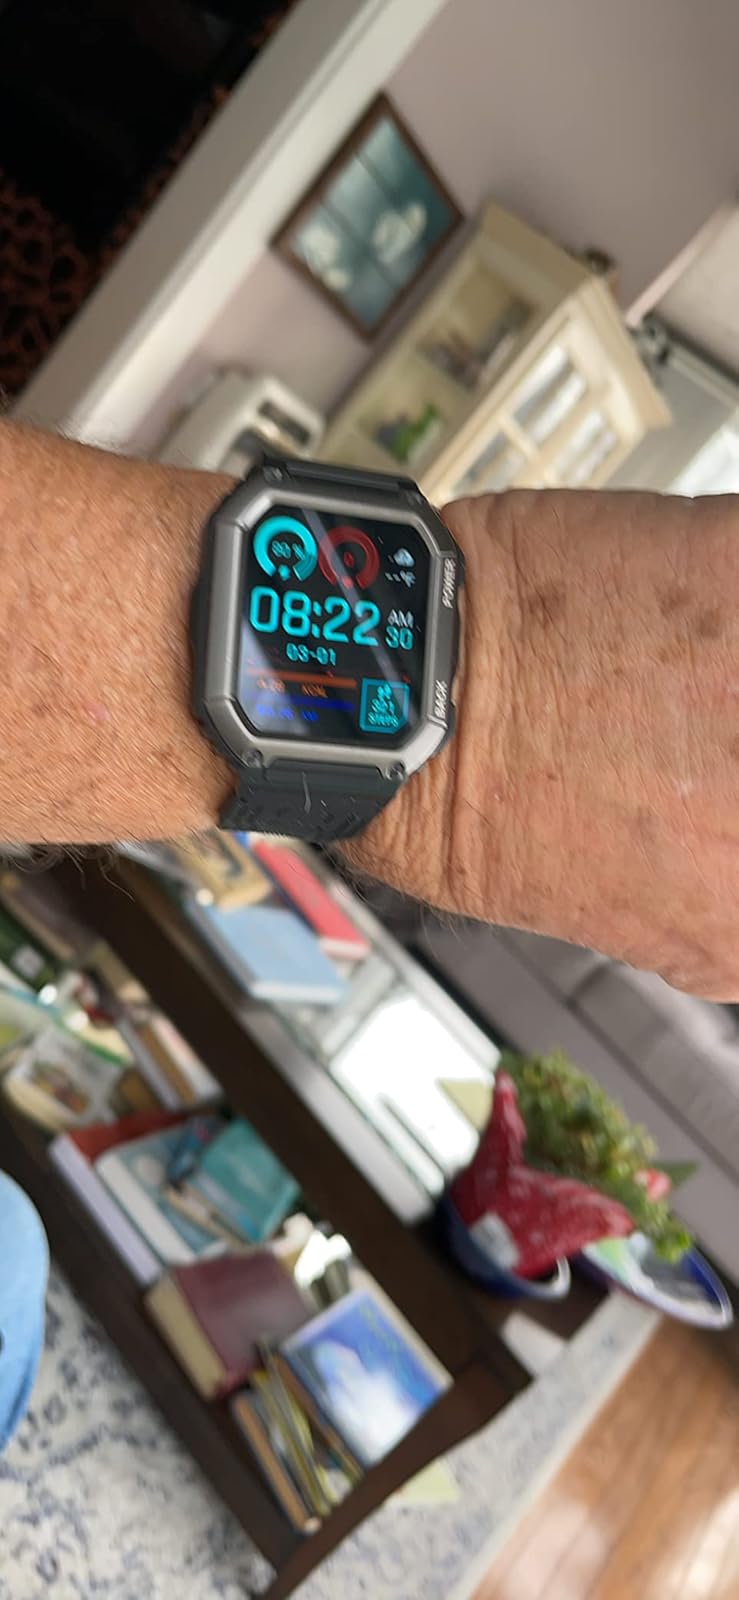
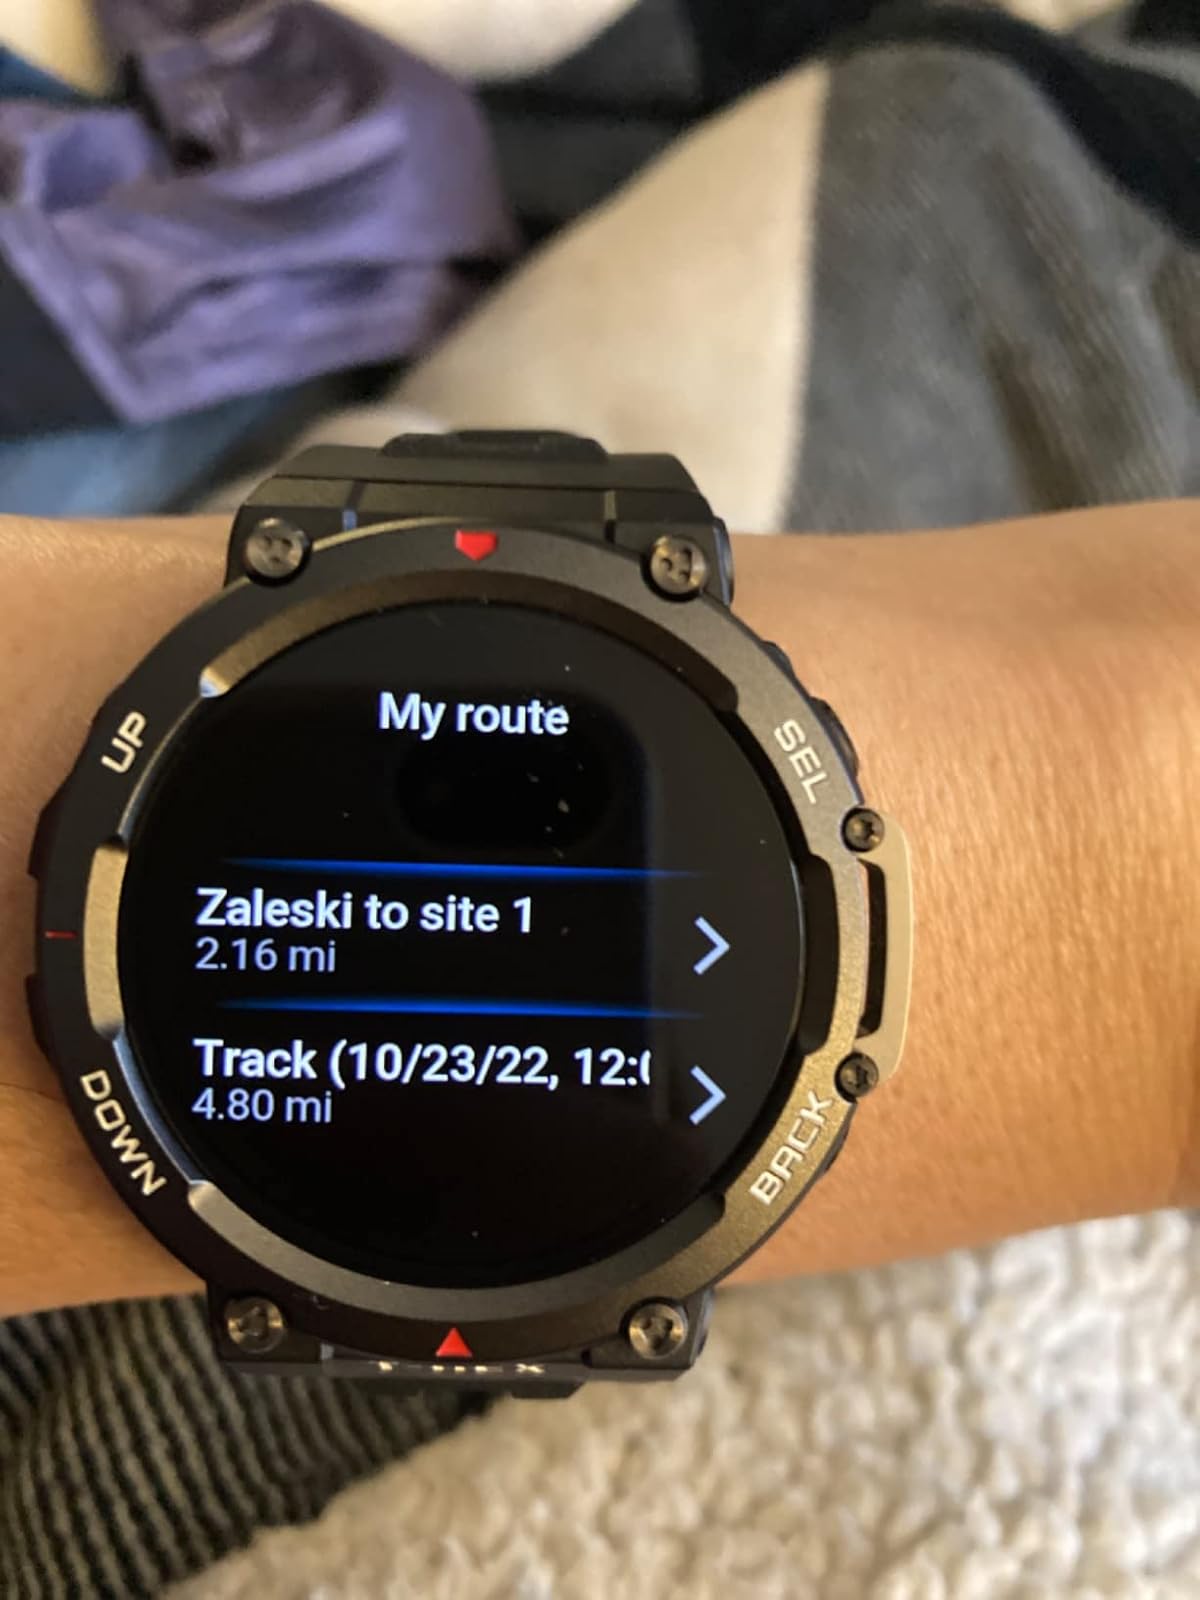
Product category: smartwatch
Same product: no